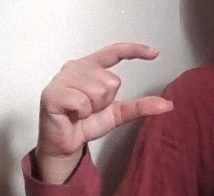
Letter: dal